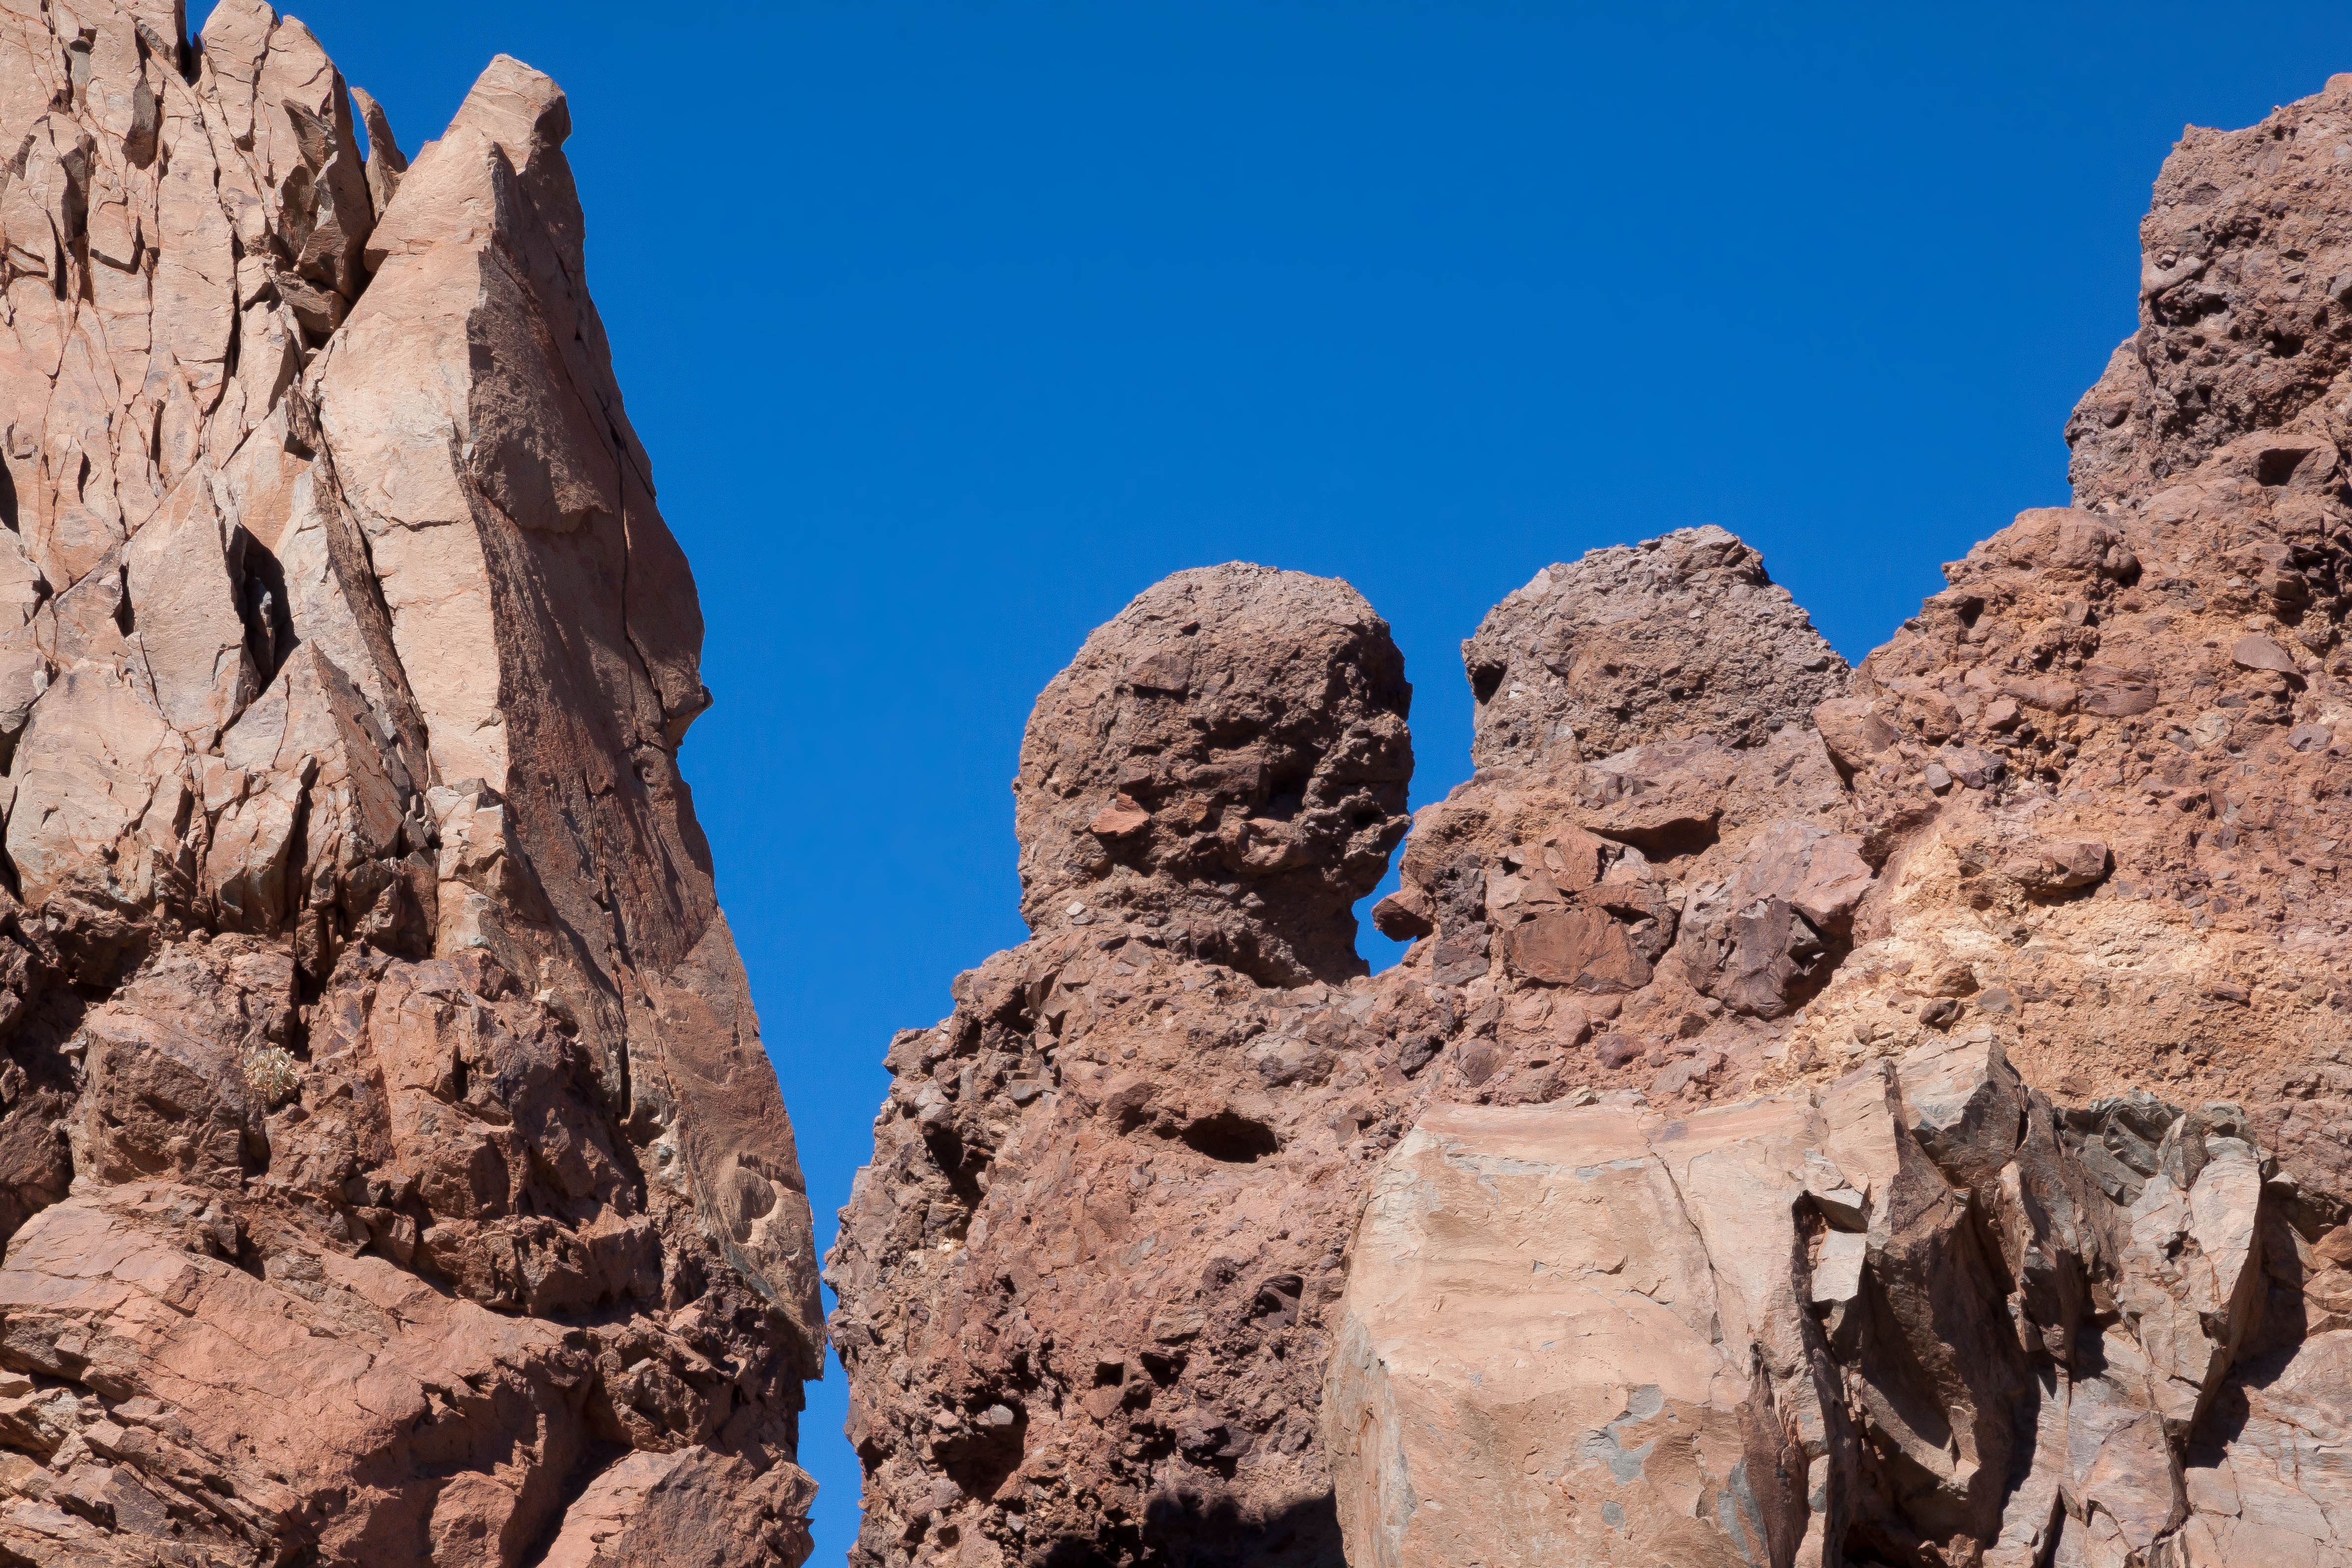
landscape, rock, mountain, sky, desert, adventure, valley, formation, cliff, arch, blue, canyon, terrain, material, geology, badlands, wadi, teide, landform, natural arch, rocky towers, ancient history, los roques